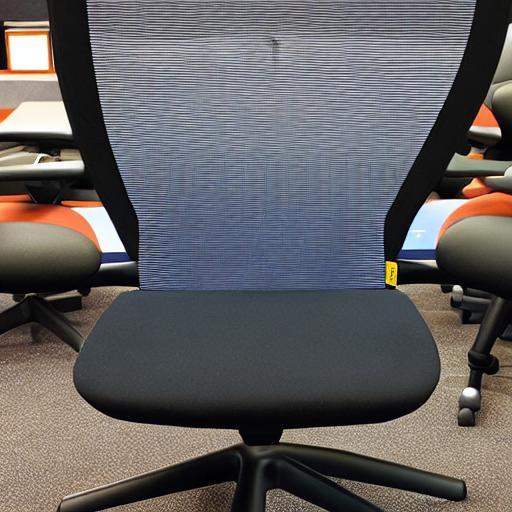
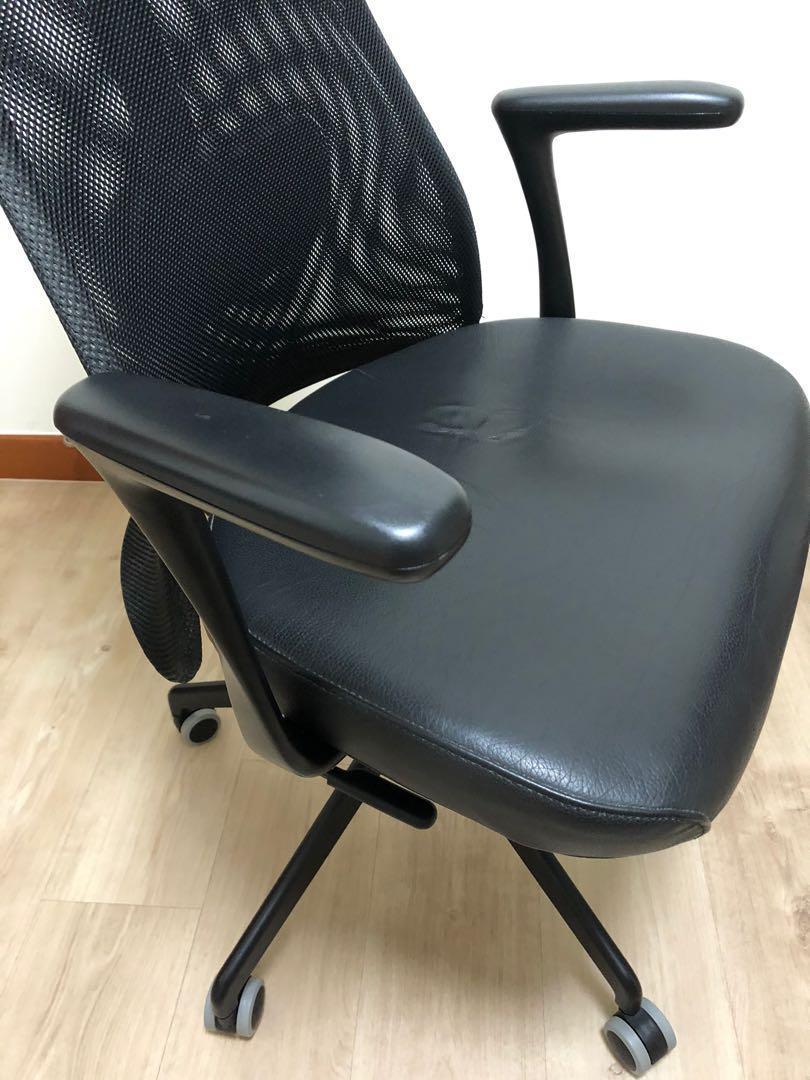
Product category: items_chair
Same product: no